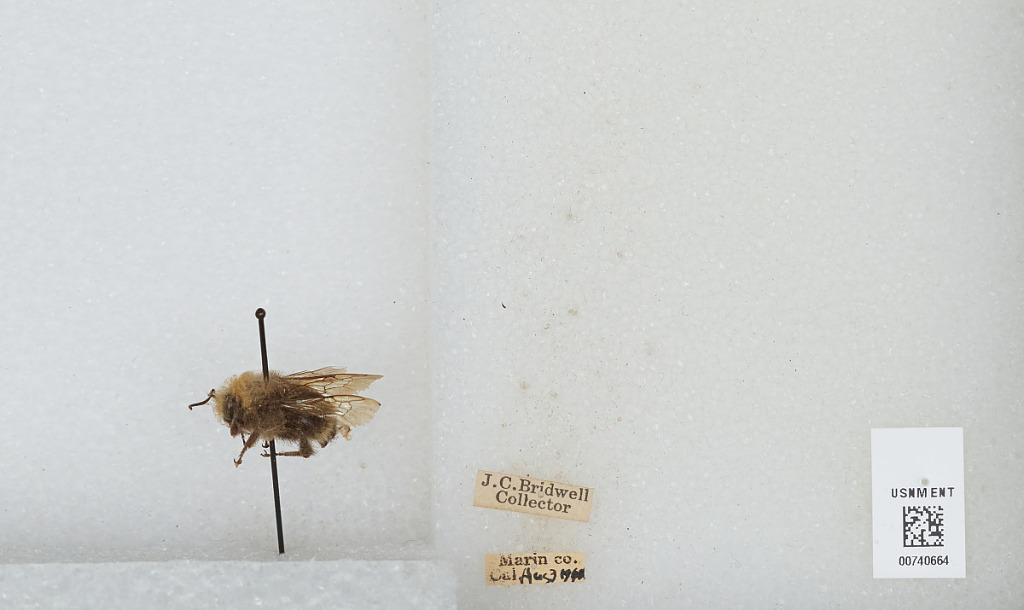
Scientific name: Bombus (Pyrobombus) vosnesenskii Radoszkowski
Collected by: J. Bridwell
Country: United States
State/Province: California
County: Marin
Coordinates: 38.03, -122.73